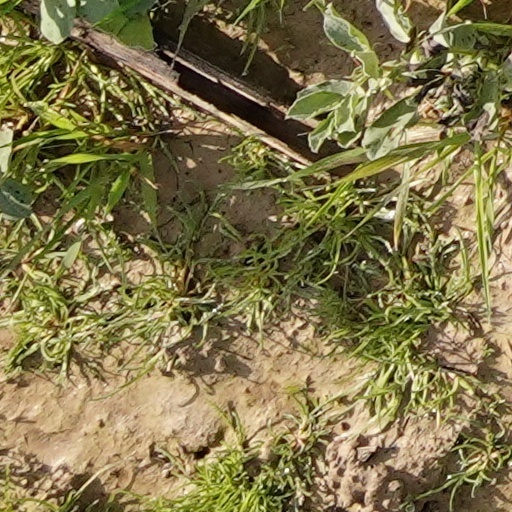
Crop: wheat